Judeo-Persian

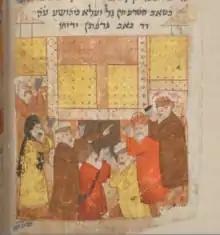
Seven Priests sounding horns at Wall of Jericho. From an illustrated manuscript of Emrani's "Fath-nameh".

Judeo-Persian refers to both a group of Jewish dialects spoken by Jews and Judeo-Persian texts (written in the Hebrew alphabet). As a collective term, Judeo-Persian refers to a number of Judeo-Iranian languages spoken by Jewish communities throughout the formerly extensive Persian Empire, including Iranian Jews, Mountain Jews, Afghan Jews, and Bukharan Jews.